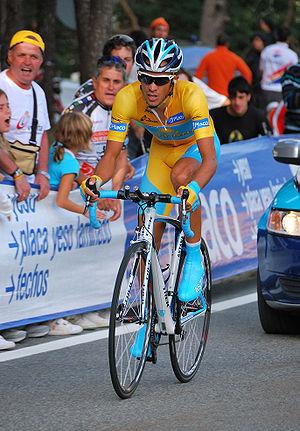
Le Tour d'Espagne 2008 est la 63ᵉ édition du Tour d'Espagne, qui s'est élancée de Grenade, en Andalousie, le 30 août 2008 pour se terminer trois semaines plus tard à Madrid. Le parcours de 3 173 kilomètres comptait 21 étapes, dont trois contre-la-montre. L'Espagnol Alberto Contador a remporté l'épreuve, ajoutant un troisième grand tour à son palmarès. Le Belge Greg Van Avermaet s'est imposé au classement par points et le Français David Moncoutié au classement de la montagne.
Alberto Contador, né le 6 décembre 1982 à Madrid, est un coureur cycliste espagnol. Professionnel de 2003 à 2017, il est l'un des sept coureurs à avoir remporté les trois grands tours du cyclisme sur route.
Le Tour d'Espagne est une compétition cycliste par étapes masculine qui traverse l'Espagne avec des incursions occasionnelles dans les pays voisins. Inspirée par le succès du Tour de France et du Tour d'Italie, et par l'augmentation des ventes des journaux à leur origine, Juan Pujol, directeur du journal Informaciones organise la première Vuelta a España en 1935. Elle est ensuite disputée annuellement et sans discontinuité depuis 1955. Entre 1937 et 1944, la course n'est disputée que deux fois, en 1941 et 1942, à cause de la Guerre d'Espagne et de la Seconde Guerre mondiale. Au fil des années, le Tour d'Espagne gagne en importance et en popularité. La participation s'élargit, on passe d'un peloton principalement espagnol les premières années, à des éditions comptant une quarantaine de nationalités. Il est actuellement organisé par Unipublic. Amaury Sport Organisation, organisateur du Tour de France, a depuis pris le contrôle d'Unipublic.
La vingtième étape du Tour d'Espagne 2008 s'est déroulée le samedi 20 septembre 2008 entre La Granja et Navacerrada. Il s'agissait d'un contre-la-montre en montée remporté par Levi Leipheimer, devant son coéquipier Alberto Contador qui assure sa victoire au classement général.
La 68ᵉ édition de Paris-Nice a eu lieu du 7 au 14 mars 2010. Il s'agit de la deuxième épreuve du Calendrier mondial UCI 2010, après le Tour Down Under. La victoire est revenue à l'Espagnol Alberto Contador. Tous les résultats obtenus au cours de la course par l'Espagnol Alejandro Valverde sont annulés, en raison d'une suspension rétroactive dont il fait l'objet.
L’équipe cycliste Astana est une équipe cycliste professionnelle sous licence kazakhe depuis 2009. Elle est créée en 2007 sous licence Suisse et devient Luxembourgeoise en 2008. Le sponsor, Samrouk-Kazyna, est un conglomérat d'entreprises kazakhes réunies autour du nom de la capitale du Kazakhstan, Astana. À sa création, elle reprend en partie l'effectif de l'ancienne équipe Liberty Seguros, disparue en 2006 à la suite de l'affaire de dopage Puerto. Elle court avec une licence d'équipe World Tour depuis sa création. Son directeur général est l'ancien cycliste Alexandre Vinokourov.